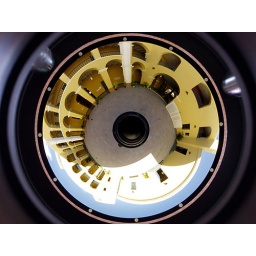
Photograph made by a mirror ball